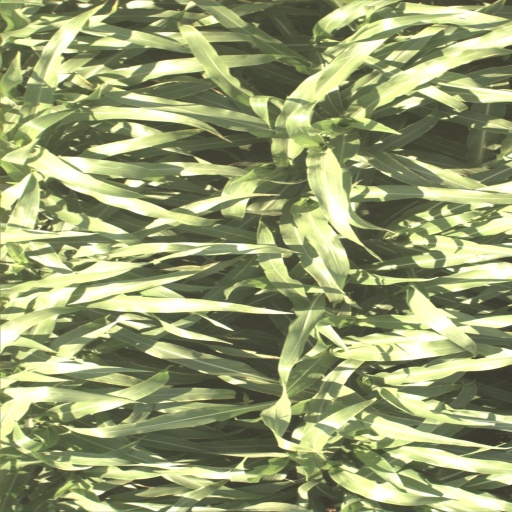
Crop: sorghum